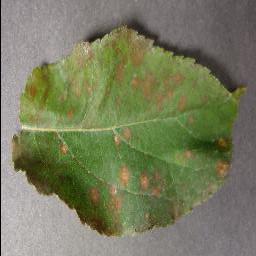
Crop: apple
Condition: cedar_rust